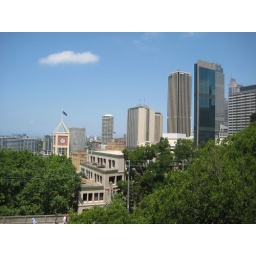
The tops of buildings in the rocks